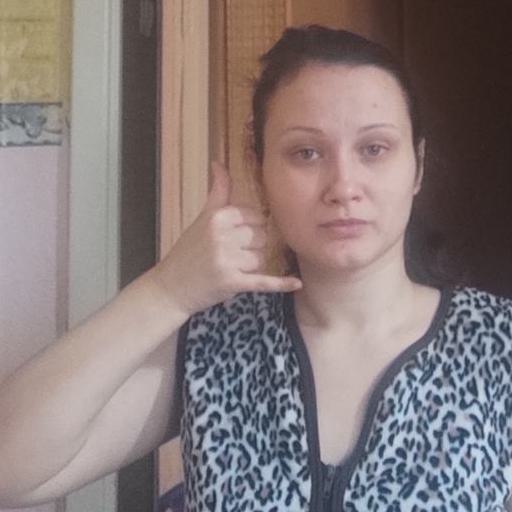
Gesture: call